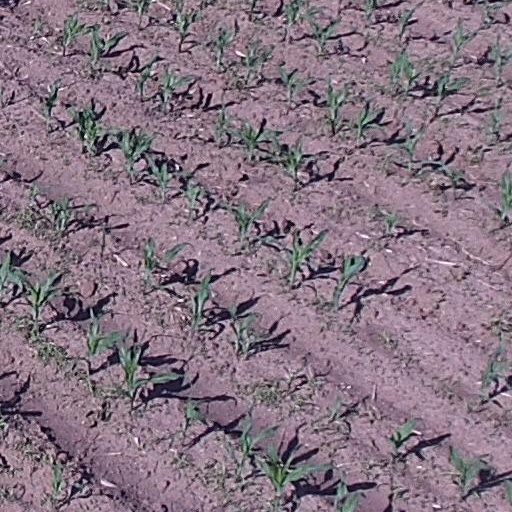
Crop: maize; corn